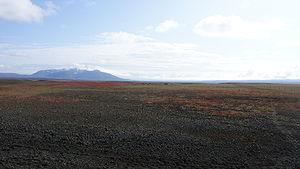
La Route F35 ou Kjölur est la deuxième grande piste connue traversant les hautes terres d'Islande, l'autre étant la Sprengisandsleið. Le préfixe « F » signifie Fjallvegir, « route de montagne » en islandais.